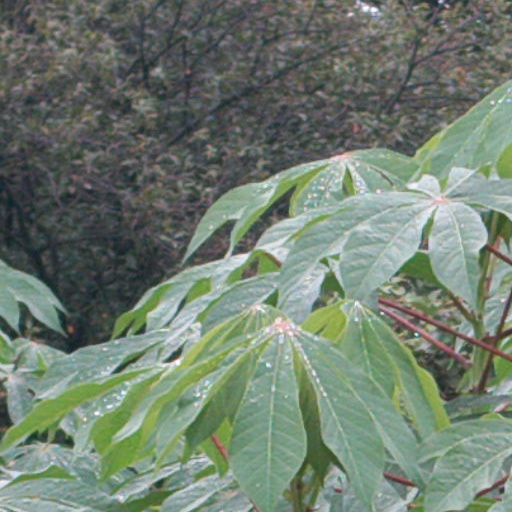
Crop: cassava